Upper Darby Township, Pennsylvania

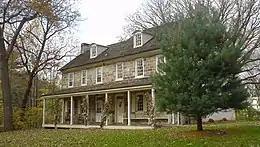
Collen Brook Farm

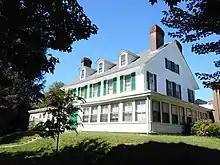
The Abe Pennock House was a stop on the Underground Railroad

In addition to mills, the township was part of a region that was home to rock quarries, factories, and other various industrial concerns. Industrialization greatly increased the township's population from just over 800 in 1800 to almost 5,000 by 1890 and spurred residential and commercial development that attracted an influx of European immigrants. To serve this influx, churches were founded across the township.